LGBTQ culture in Paris

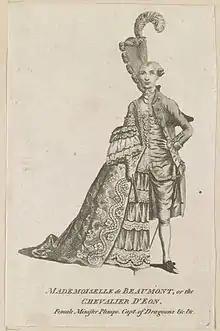
Caricature of Chevalier d'Éon dressed half in women's clothes, half in men's clothes

Paris' reputation as a center for queer life dates back as far as the Middle Ages, according to Michael D. Sibalis, who notes a twelfth-century poet's description of the city as full of "the vice of Sodom".